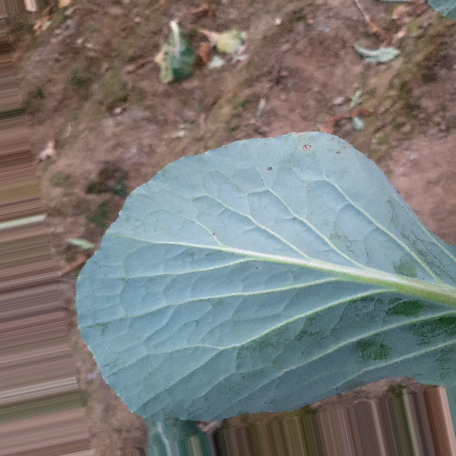
Label: Disease Free